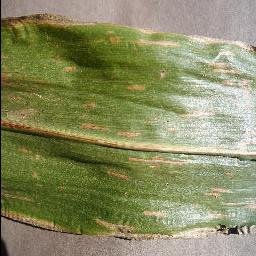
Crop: corn
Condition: (maize)_cercospora_spot_gray_spot